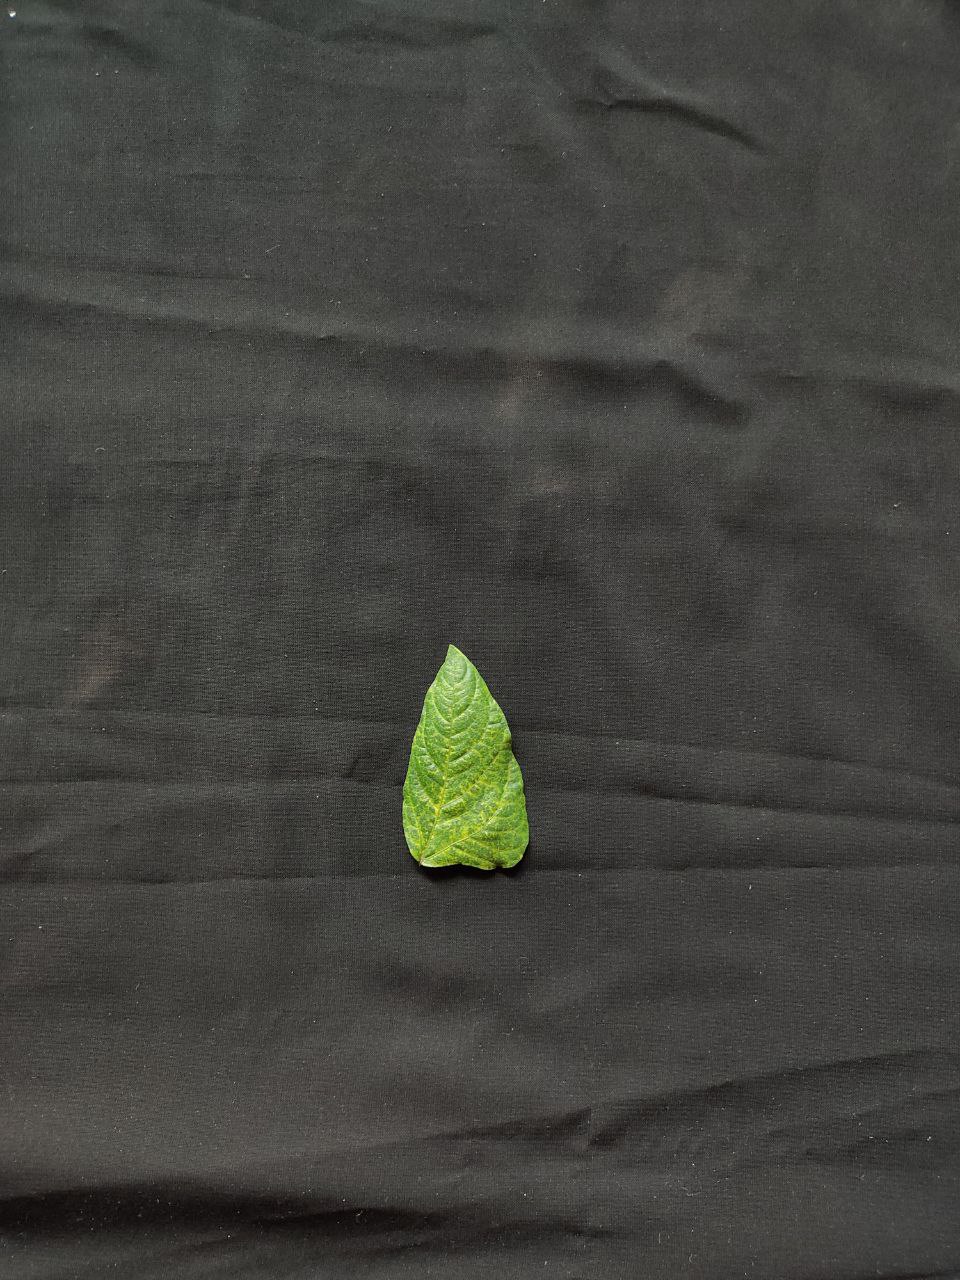
Crop: cowpea
Leaf condition: Mosaic Virus